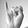
ASL letter: I